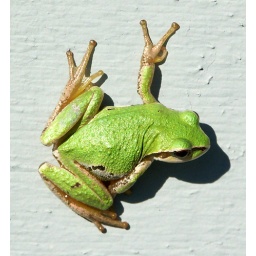
frog basking in the sun on the wall of my dentists office --14th Explore photo